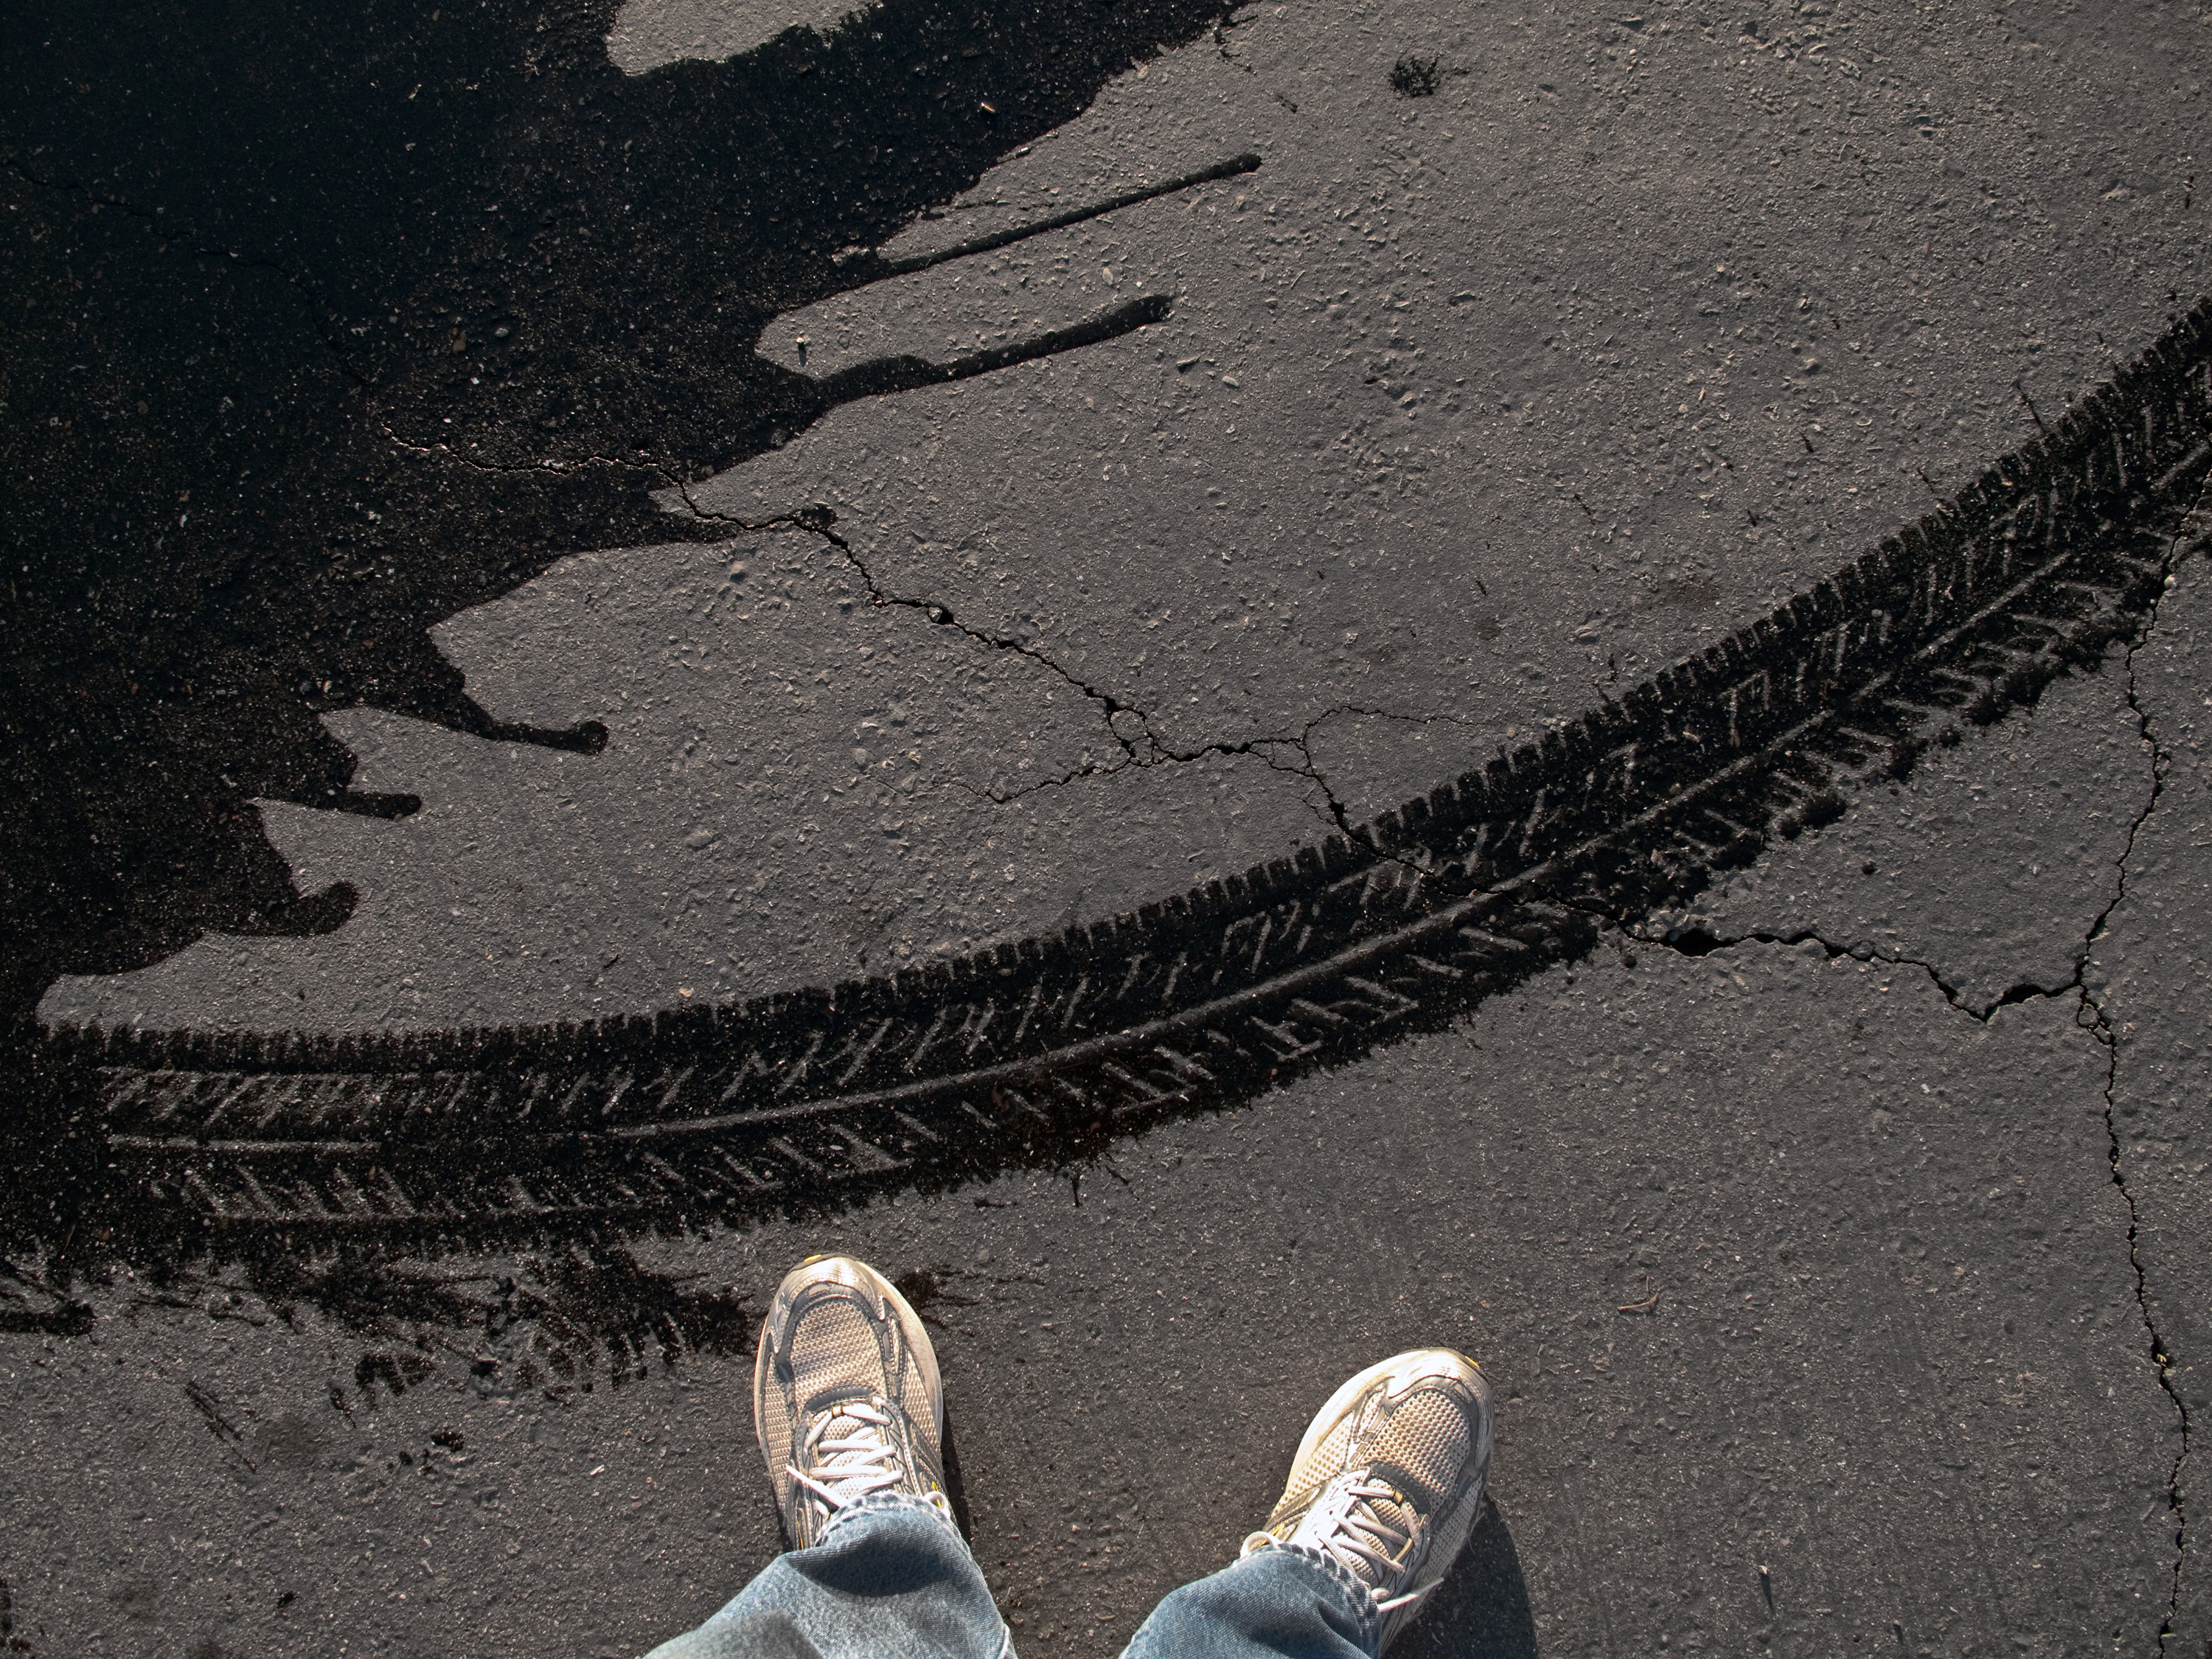
sand, track, feet, wall, asphalt, reflection, shadow, black, monochrome, temple, tires, photograph, image, shape, sacramento, road surface, atmosphere of earth